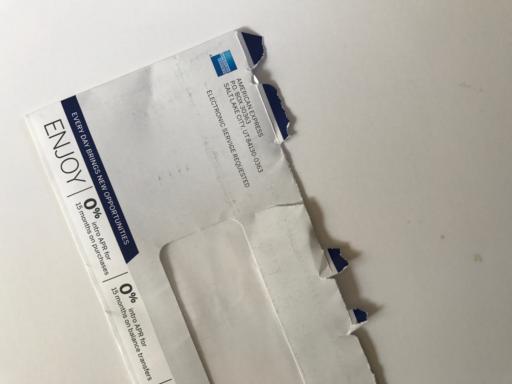
Waste category: paper